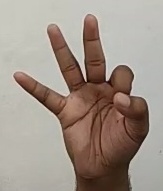
ASL sign: 9